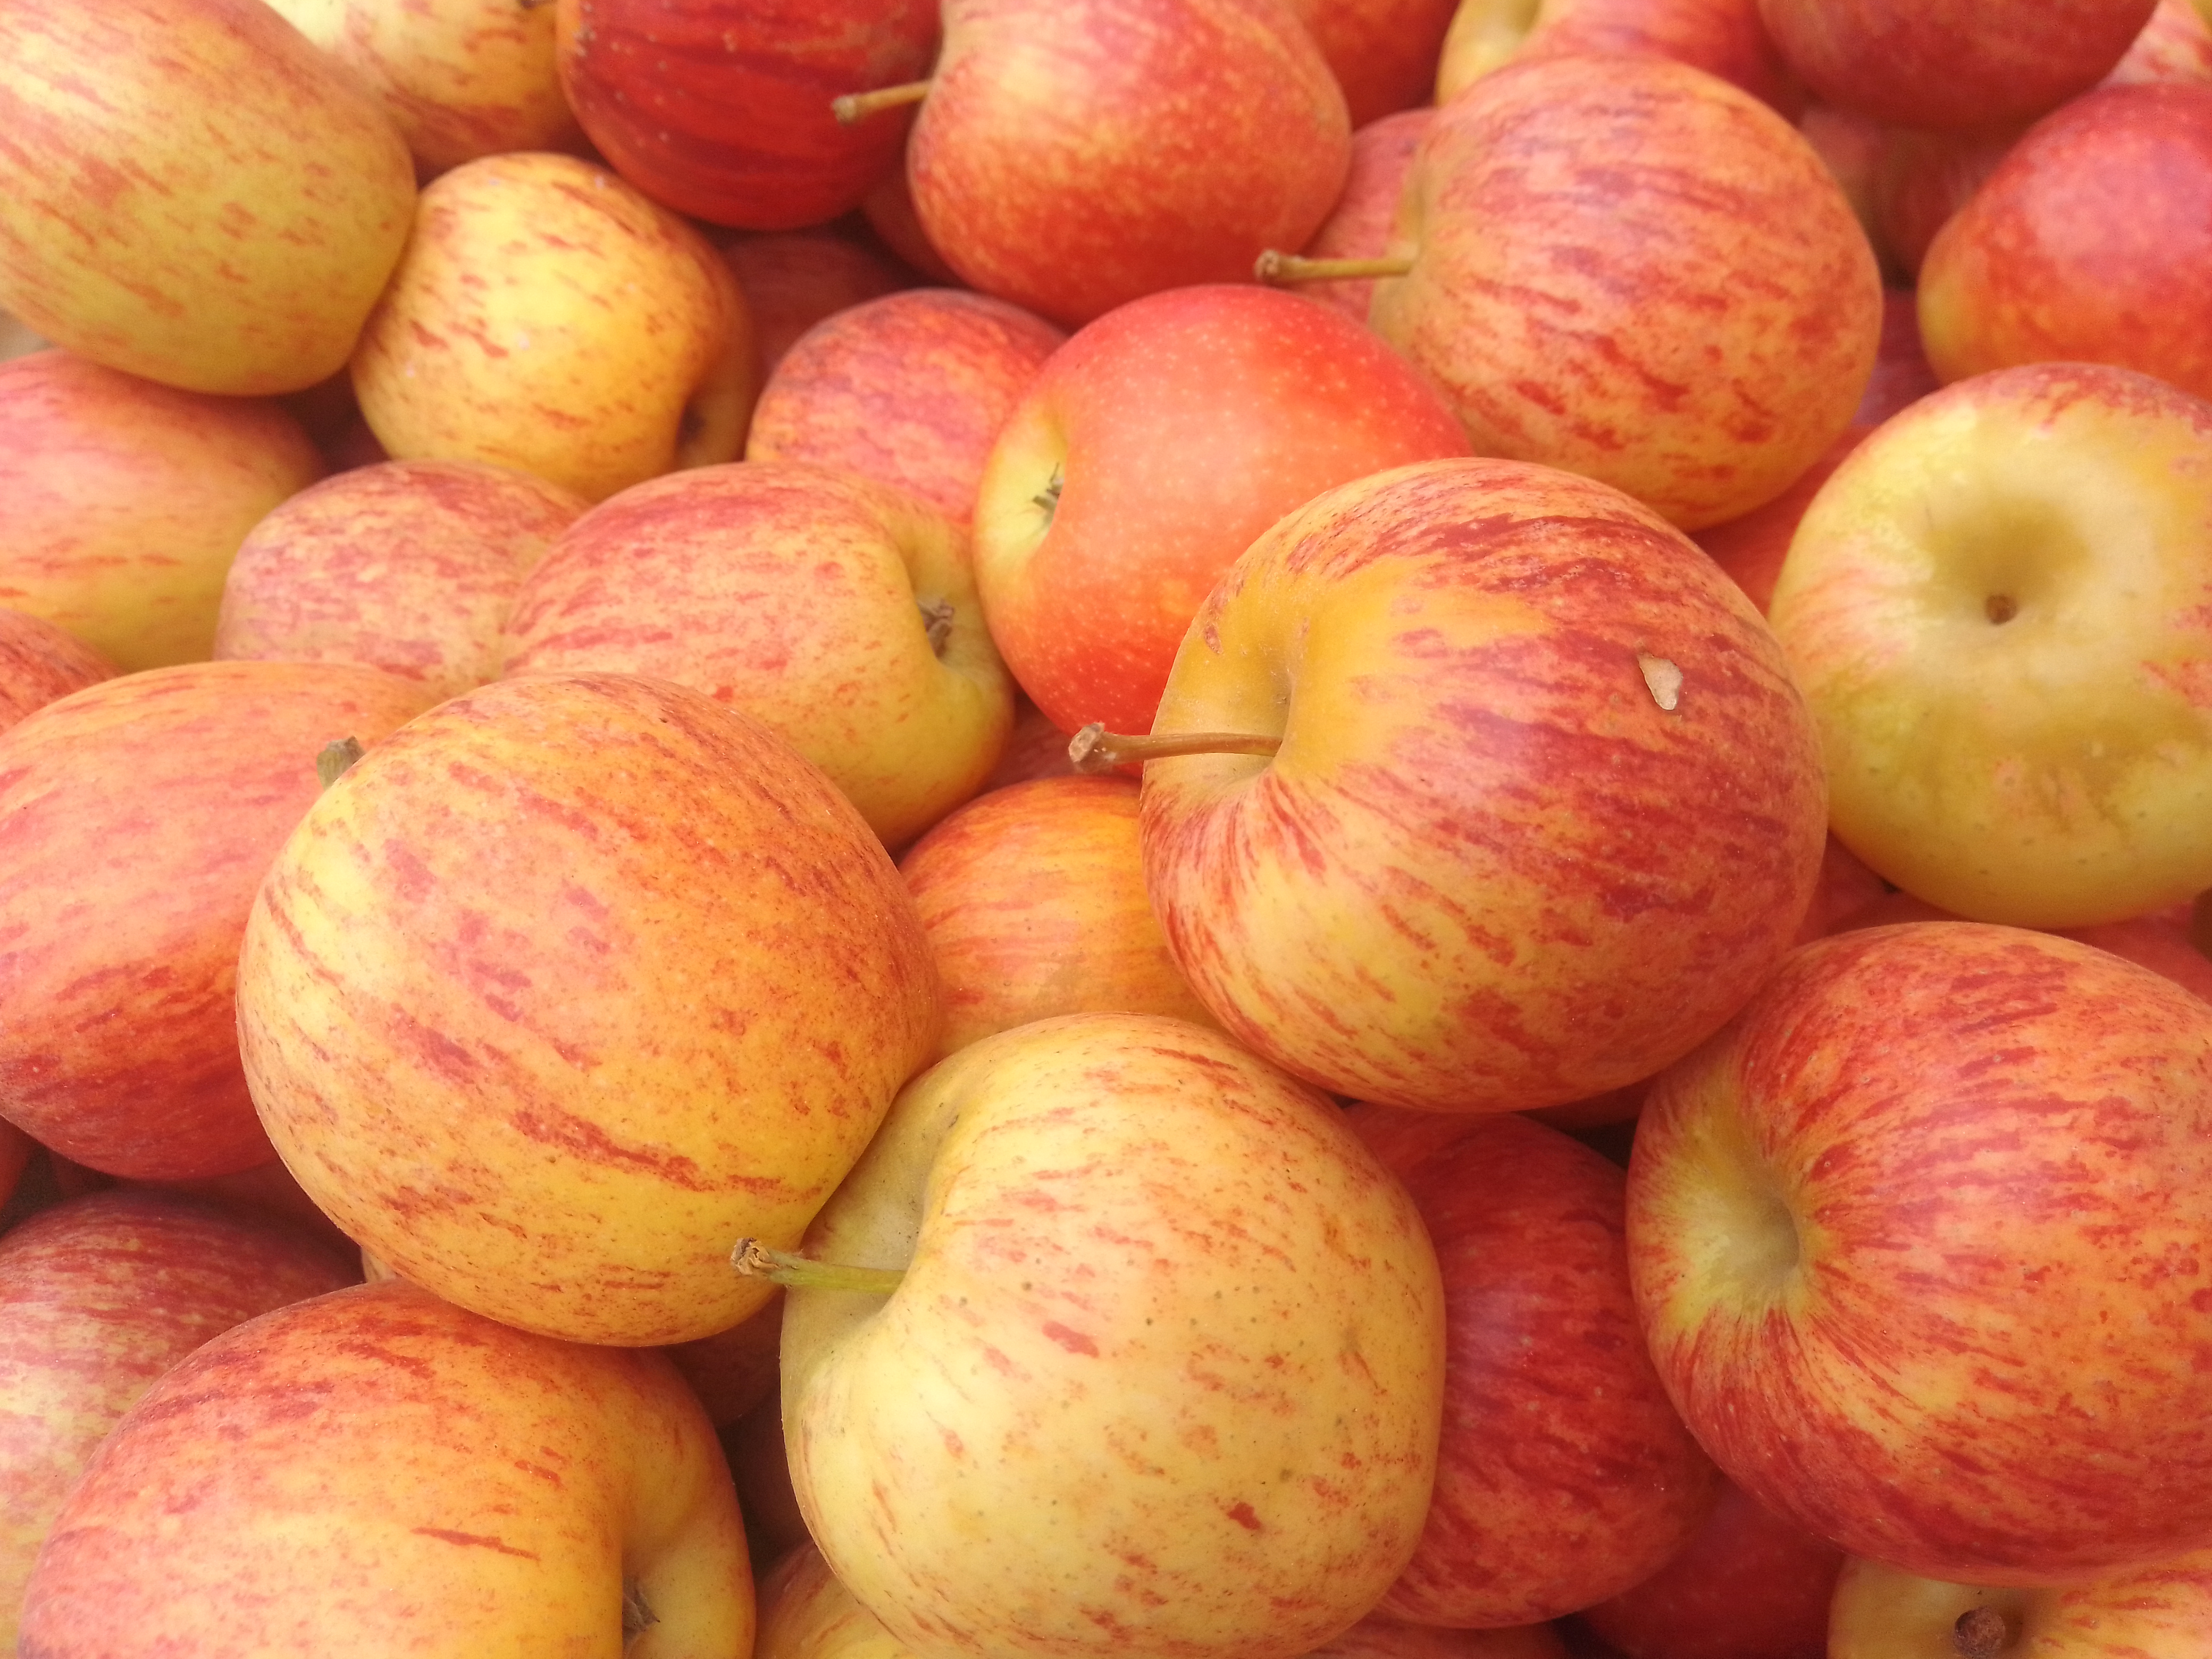
Fruit: apple
Condition: fresh